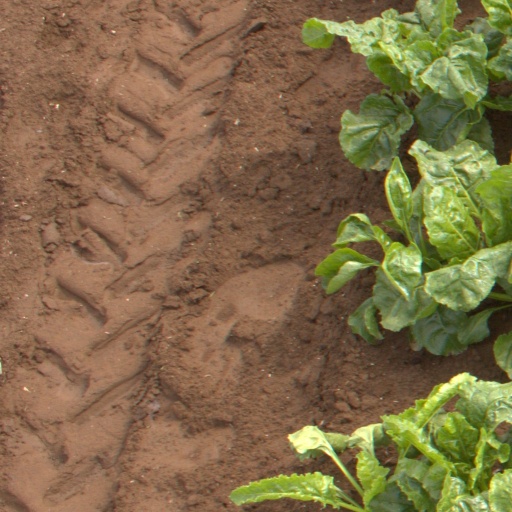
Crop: sugar beet